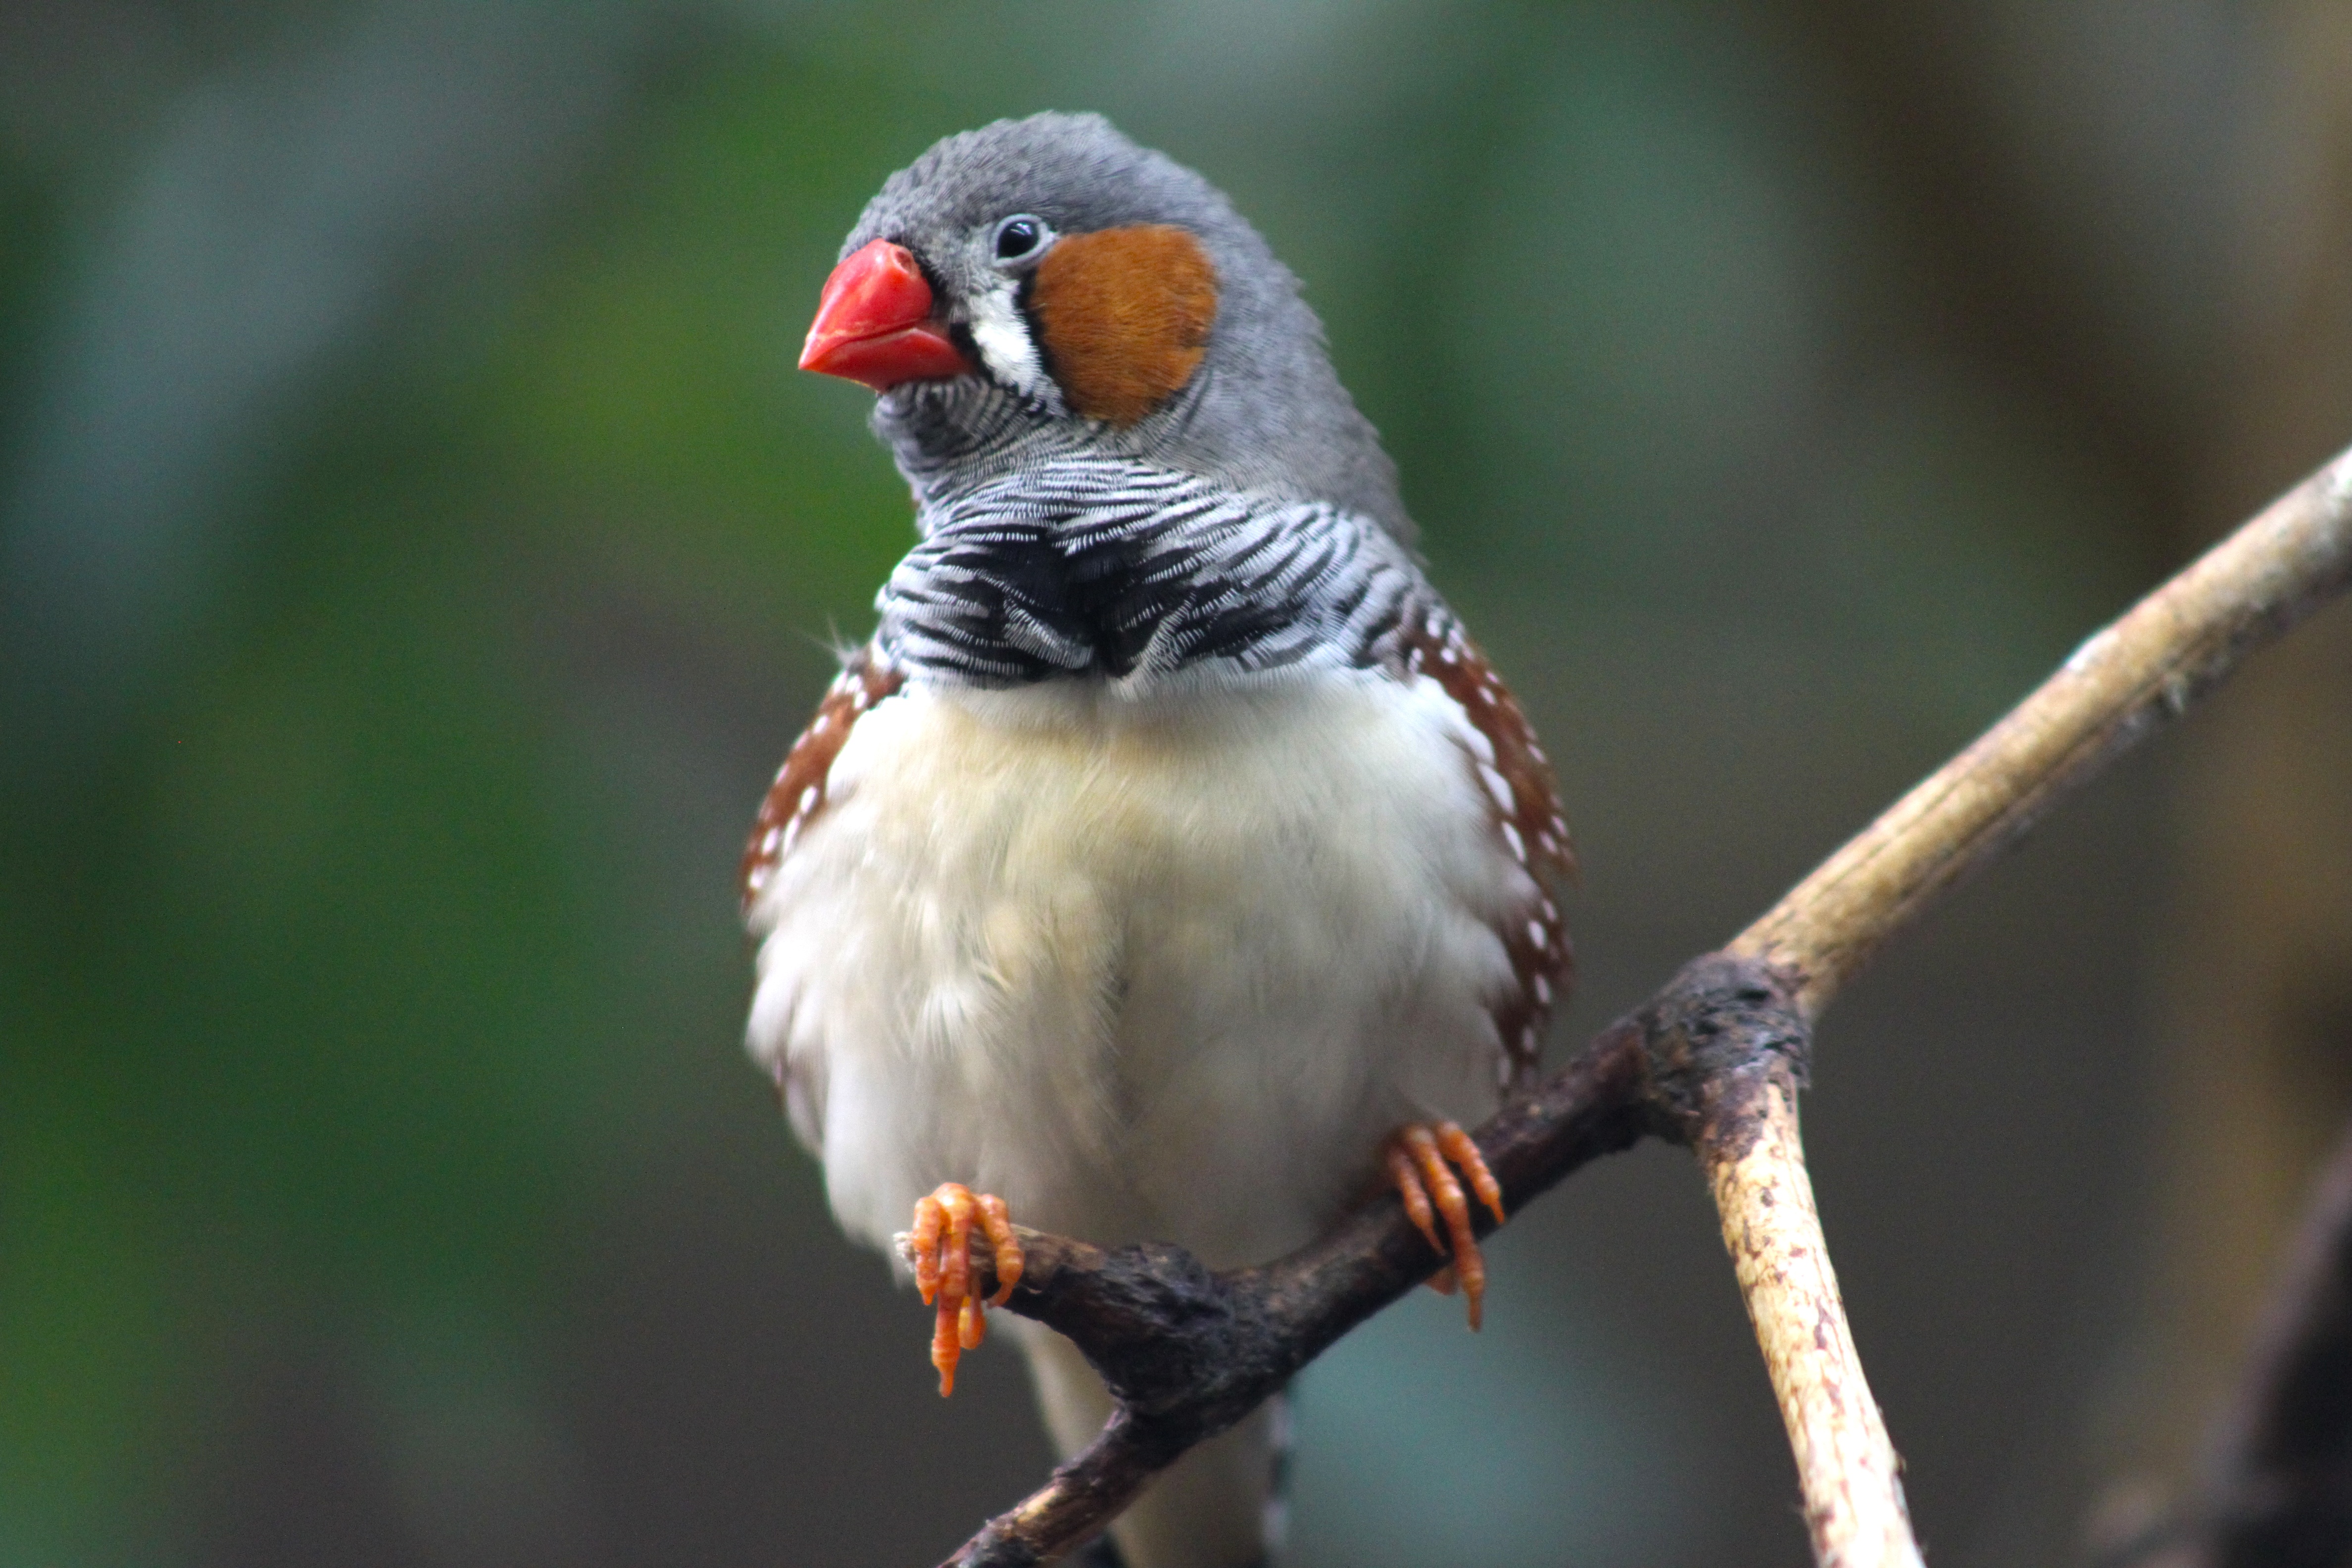
nature, branch, bird, animal, wildlife, beak, sitting, fauna, close up, vertebrate, sparrow, finch, fink, zebra finch, house sparrow, perching bird, house finch